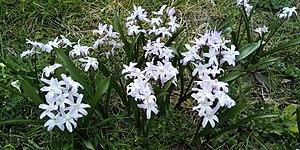
Chionodoxa (Scilla luciliae ) cultivar dans un jardin en mars dans les Yvelines.
Chionodoxa est un genre de plantes de la famille des liliacées originaire de Turquie.